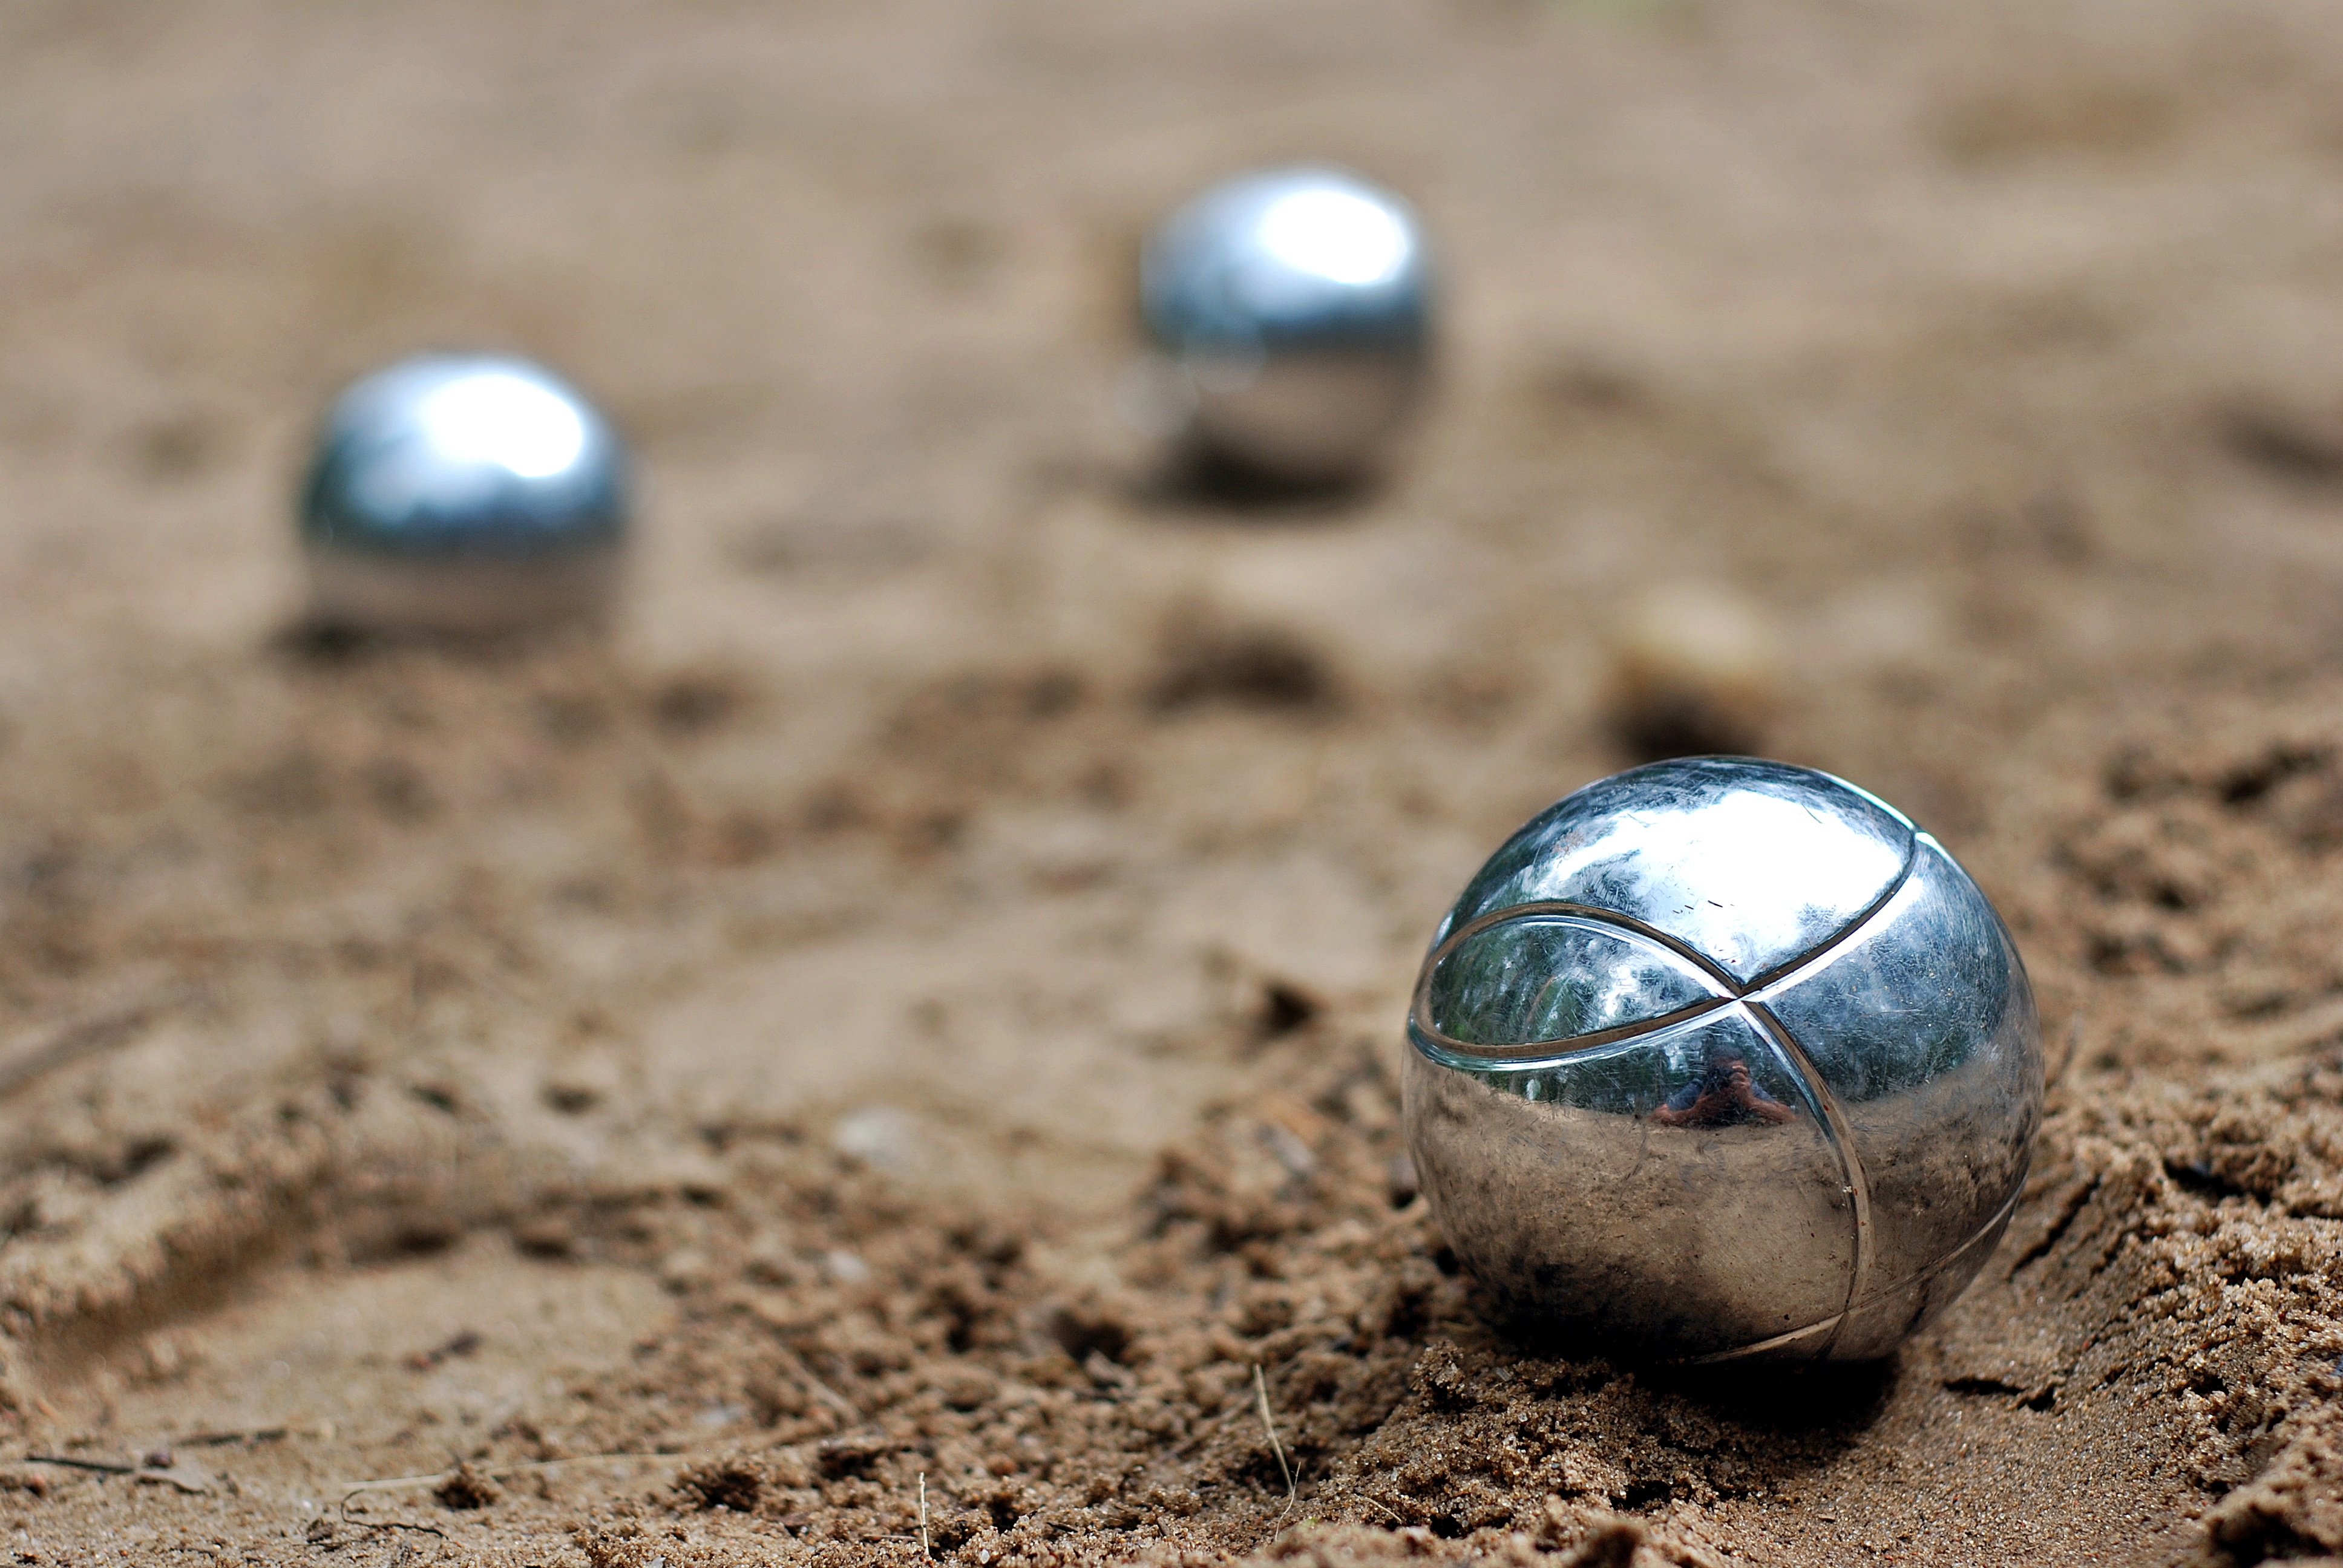
sand, soil, blue, closeup, camping, material, bowling, close up, fun, holidays, ball, entertainment, macro photography, the gameplay, the first plan